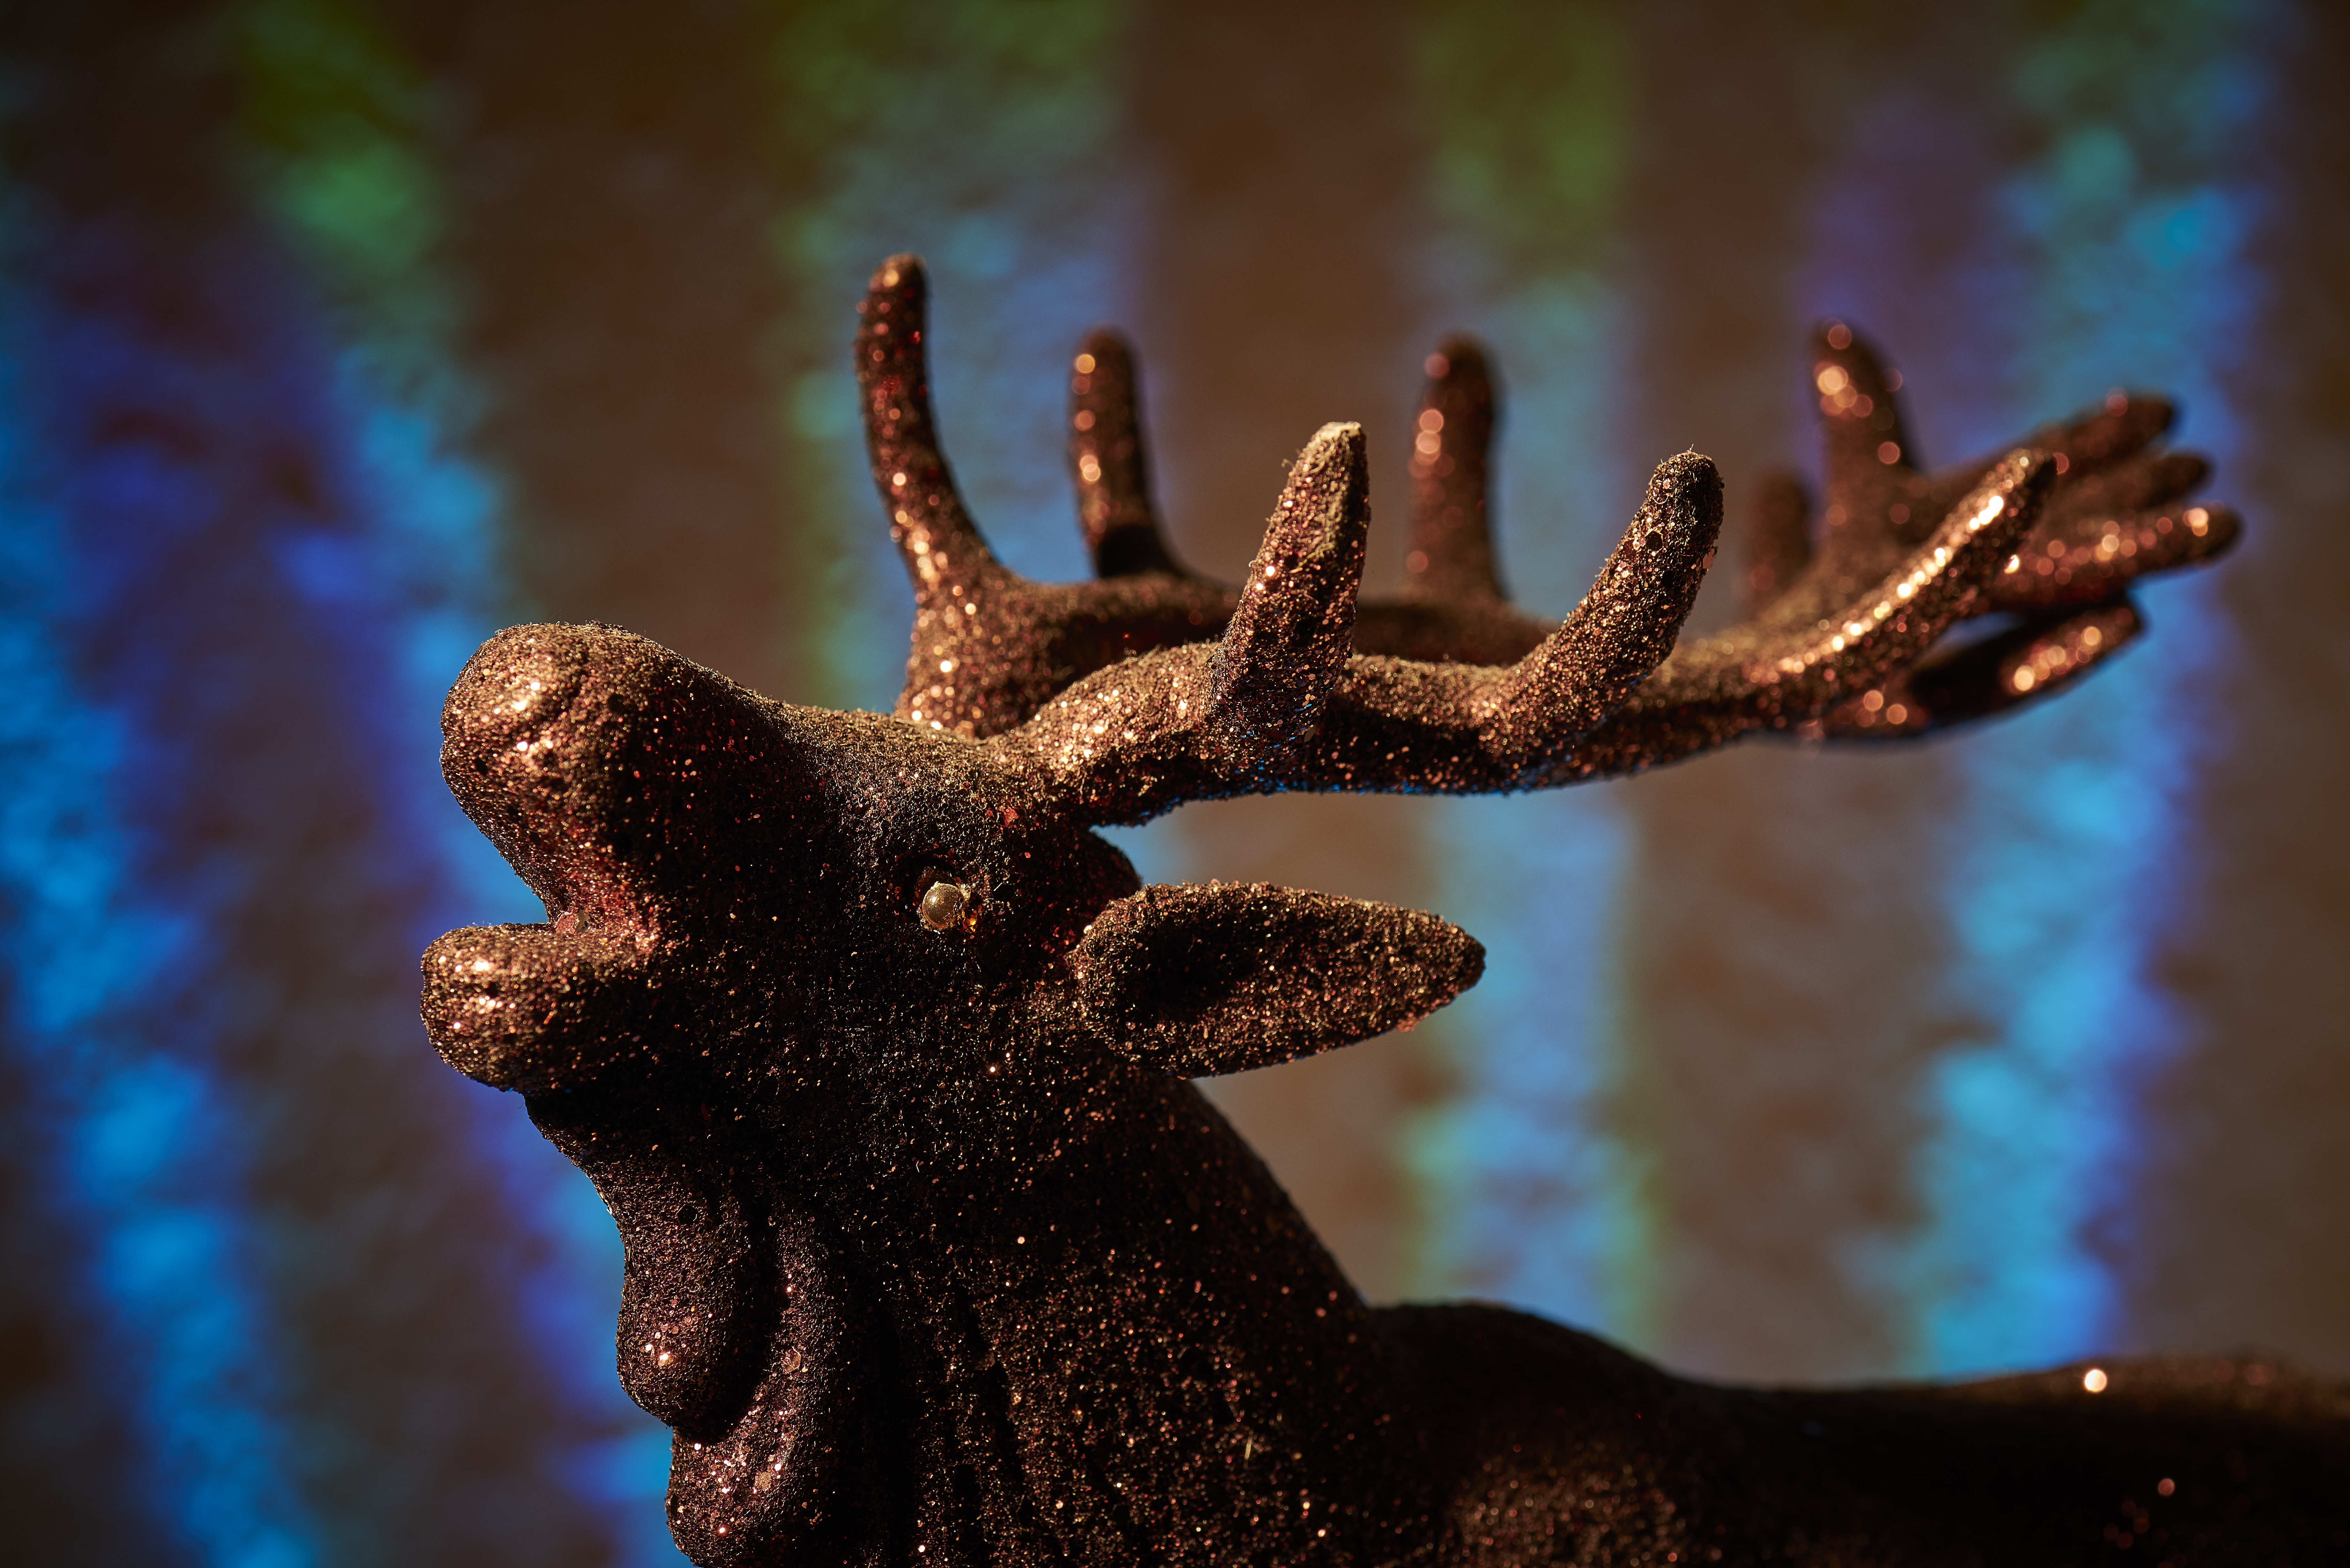
tree, nature, branch, winter, night, flower, deer, decoration, darkness, christmas, coral, deco, close up, advent, christmas time, contemplative, hirsch, christmas jewelry, macro photography, traditionally, christmas gift, winter time, christmas celebration, woody plant, christmas plate, dekohirsch, christmas deer